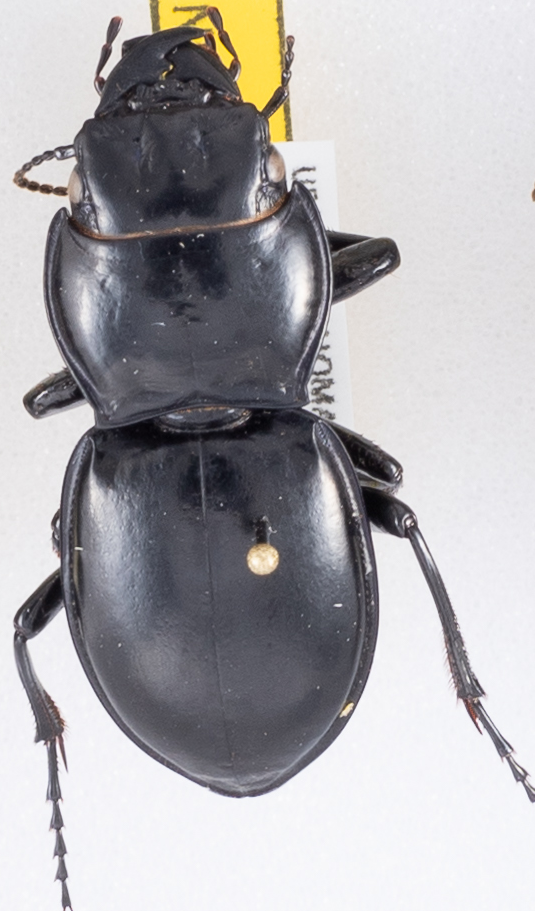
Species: Pasimachus californicus
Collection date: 2019-10-16
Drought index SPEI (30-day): -0.524
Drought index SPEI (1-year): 1.28
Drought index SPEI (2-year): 0.8